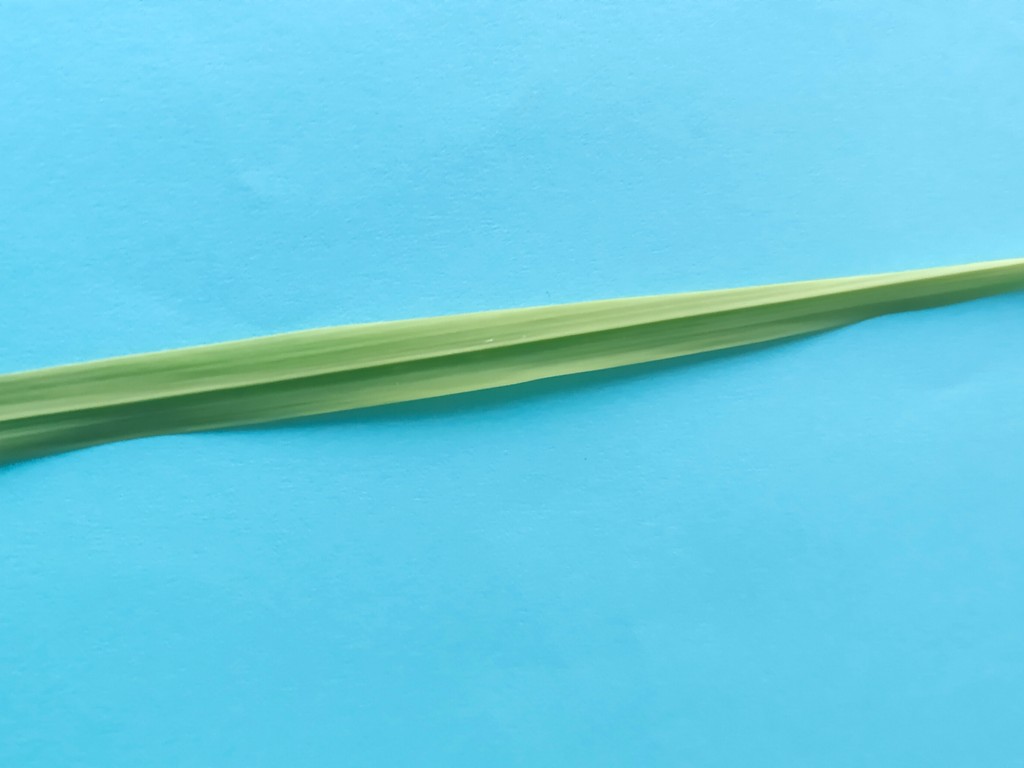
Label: Healthy